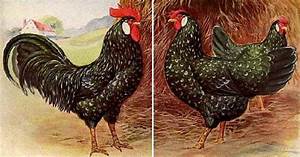
Label: gallina